Lincoln, Vermont

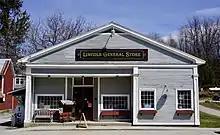
The Lincoln General Store in Lincoln Center, a main community hub.

Until the latter part of the 20th century, Lincoln's economy centered around smallholder agriculture, ironworks, and mills. The earliest export products were potash and timber, sold by homesteading farmers after clearing their land. The town's population and economy peaked in the 1880s, when 15 lumber mills in town made shingles and clapboard, employing around 100 men. Dairies and potato farming comprised much of the rest of the town's industry. Lincoln also grew to comprise the settlements of Downingsville and West, South, and Center Lincoln, bringing it to its present area of 44 square miles. The town's proximity to the New Haven River has caused destructive floods in its history, in 1830, 1869, 1938, 1976, and 1998.